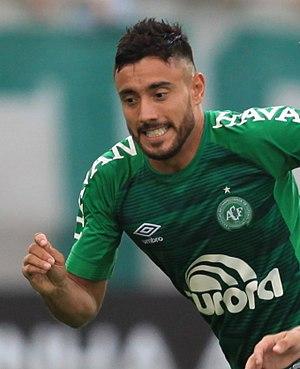
Alan Luciano Ruschel est un footballeur brésilien, qui évolue en tant que défenseur.